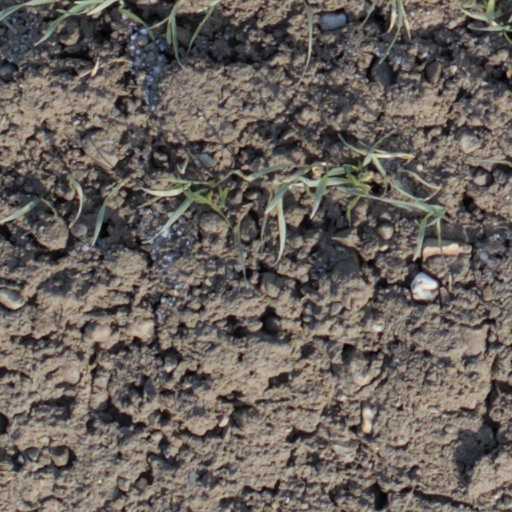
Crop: wheat